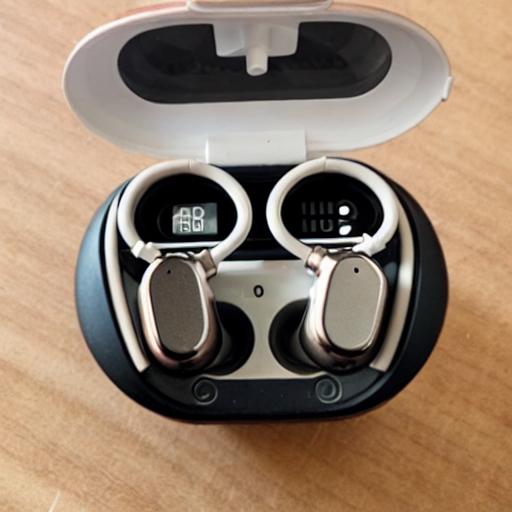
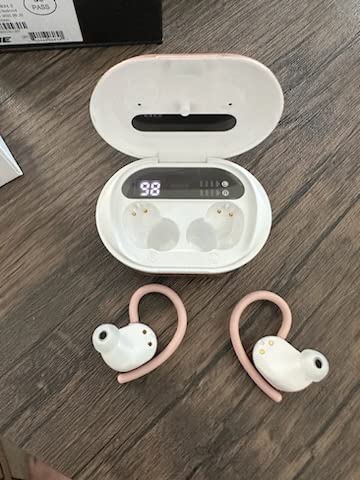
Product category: earbuds
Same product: no